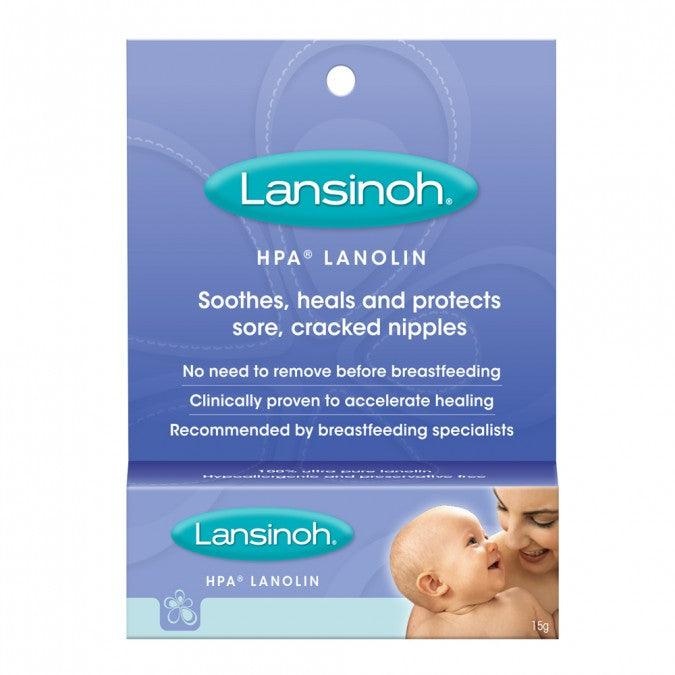
Lansinoh Lanolin 15G
Lansinoh(R) HPA(R) LANOLIN - 100% ultra pure lanolin Soothes, heals and protects sore, cracked nipples Clinically proven to accelerate healing So pure that there is no need to remove before breastfeeding Instructions for use: Apply over the whole area of sore or damaged skin after every feed and as needed. Cracked nipples need a thick layer of Lansinoh for maximum benefit from moist wound healing. You may wish to wear nursing pads to protect your clothes. As it is well absorbed and ultra pure, Lansinoh does not need to be removed before breastfeeding. To protect your nipples, you can also apply Lansinoh before showering. If the problem persists, consult a breastfeeding specialist. During pregnancy, Lansinoh may also be used to condition the nipples by applying twice daily to ease dryness and promote healthy, supple skin. Lansinoh is naturally viscous. In colder conditions knead the tube a little, or warm it in your hands for easier dispensing. This is a personal care item and should be used by one individual only. INGREDIENTS 100% Lansinoh(R) HPA(R) LANOLIN
Brand: Lansinoh
Category: Baby & Toddler > Nursing & Feeding > Baby Bottle Nipples & Liners > Baby Bottle Nipples > Orthodontic Nipples